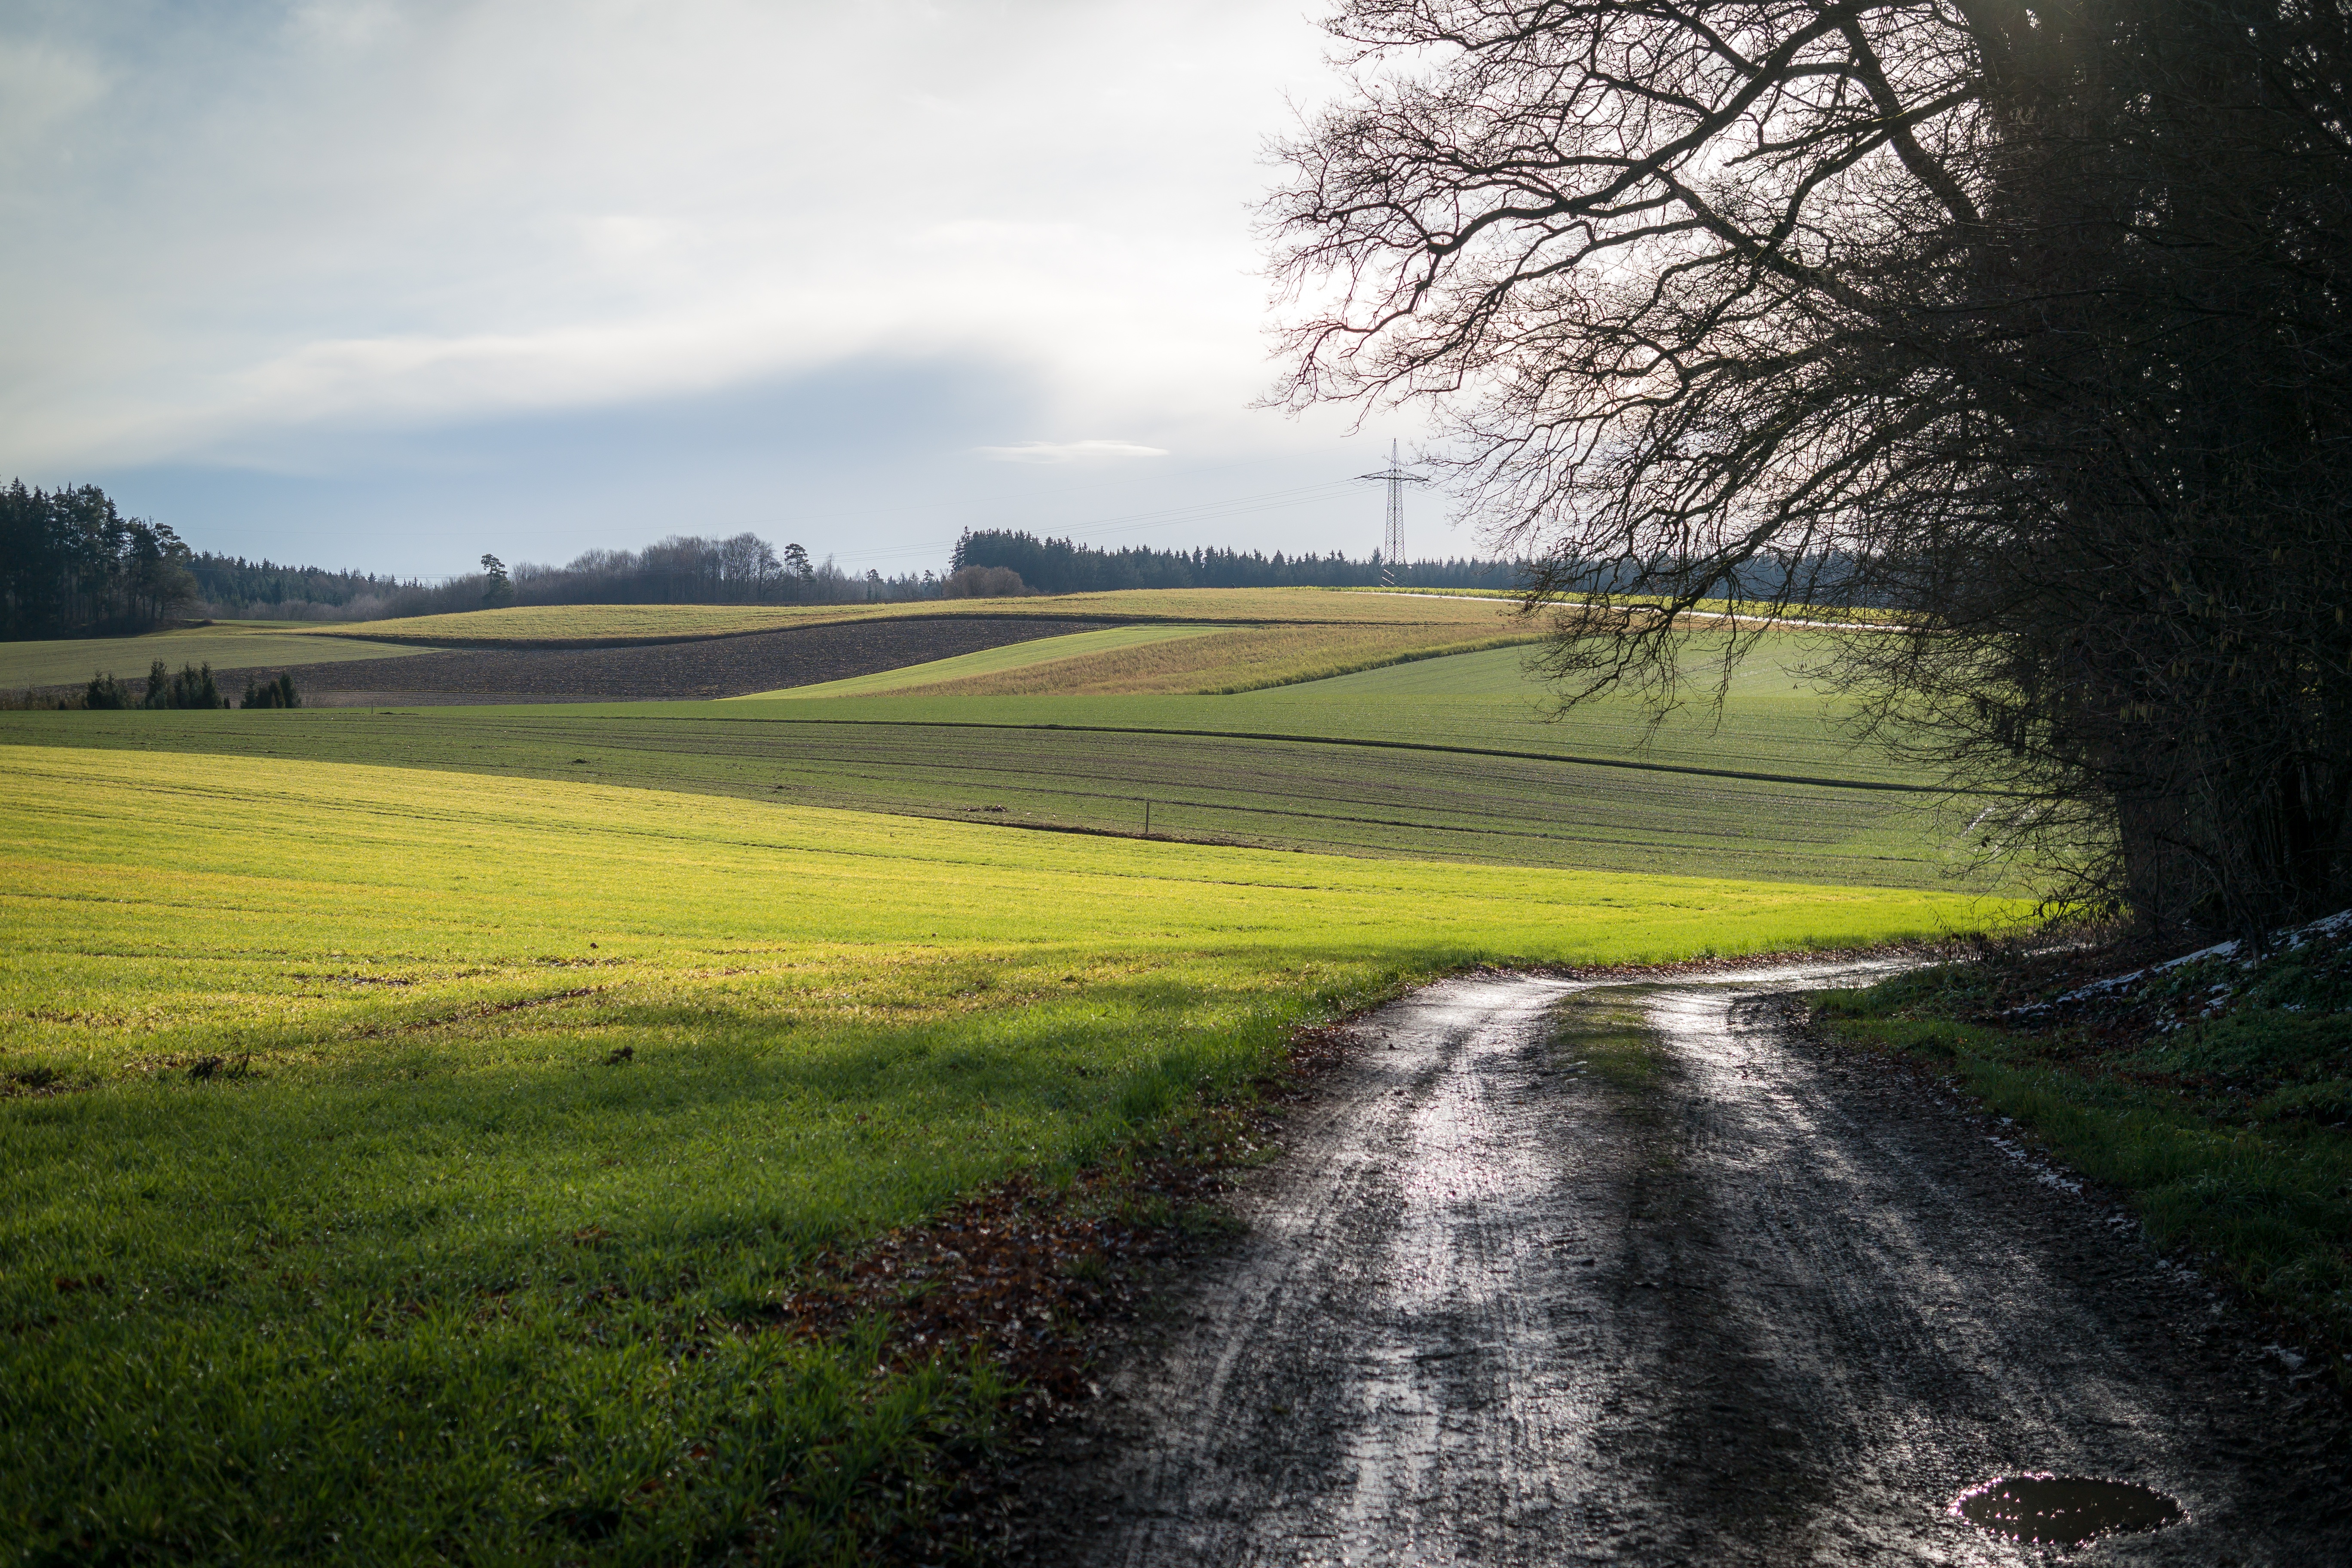
landscape, tree, nature, grass, horizon, winter, cloud, plant, road, hiking, trail, field, lawn, meadow, prairie, sunlight, morning, hill, green, autumn, lane, plain, fields, grassland, promenade, habitat, away, strommast, forest path, arable, rural area, atmospheric phenomenon, woody plant